Miss Brazil

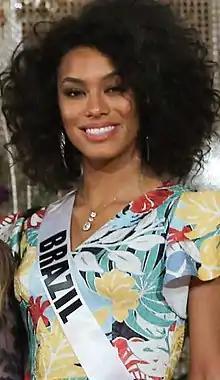
Raissa Santana, Miss Brazil 2016

In 2012, the Brazilian franchise for Miss Universe was awarded entirely to Band, ending their partnership with Gaeta and removing Gaeta from the Brazilian franchise entirely. From 2012 until 2015, the Brazilian media conglomerate Grupo Bandeirantes de Comunicação was responsible for directing the national pageant and selecting candidates from the 27 state pageants.